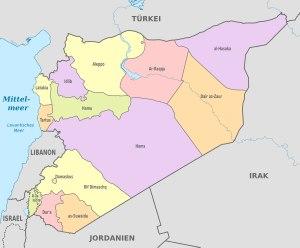
La guerre civile syrienne — ou révolution syrienne — est un conflit armé en cours depuis 2011 en Syrie. Elle débute dans le contexte du Printemps arabe par des manifestations majoritairement pacifiques en faveur de la démocratie contre le régime baasiste dirigé par le président Bachar el-Assad. Réprimé brutalement par le régime, le mouvement de contestation se transforme peu à peu en une rébellion armée.